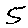
Label: 5